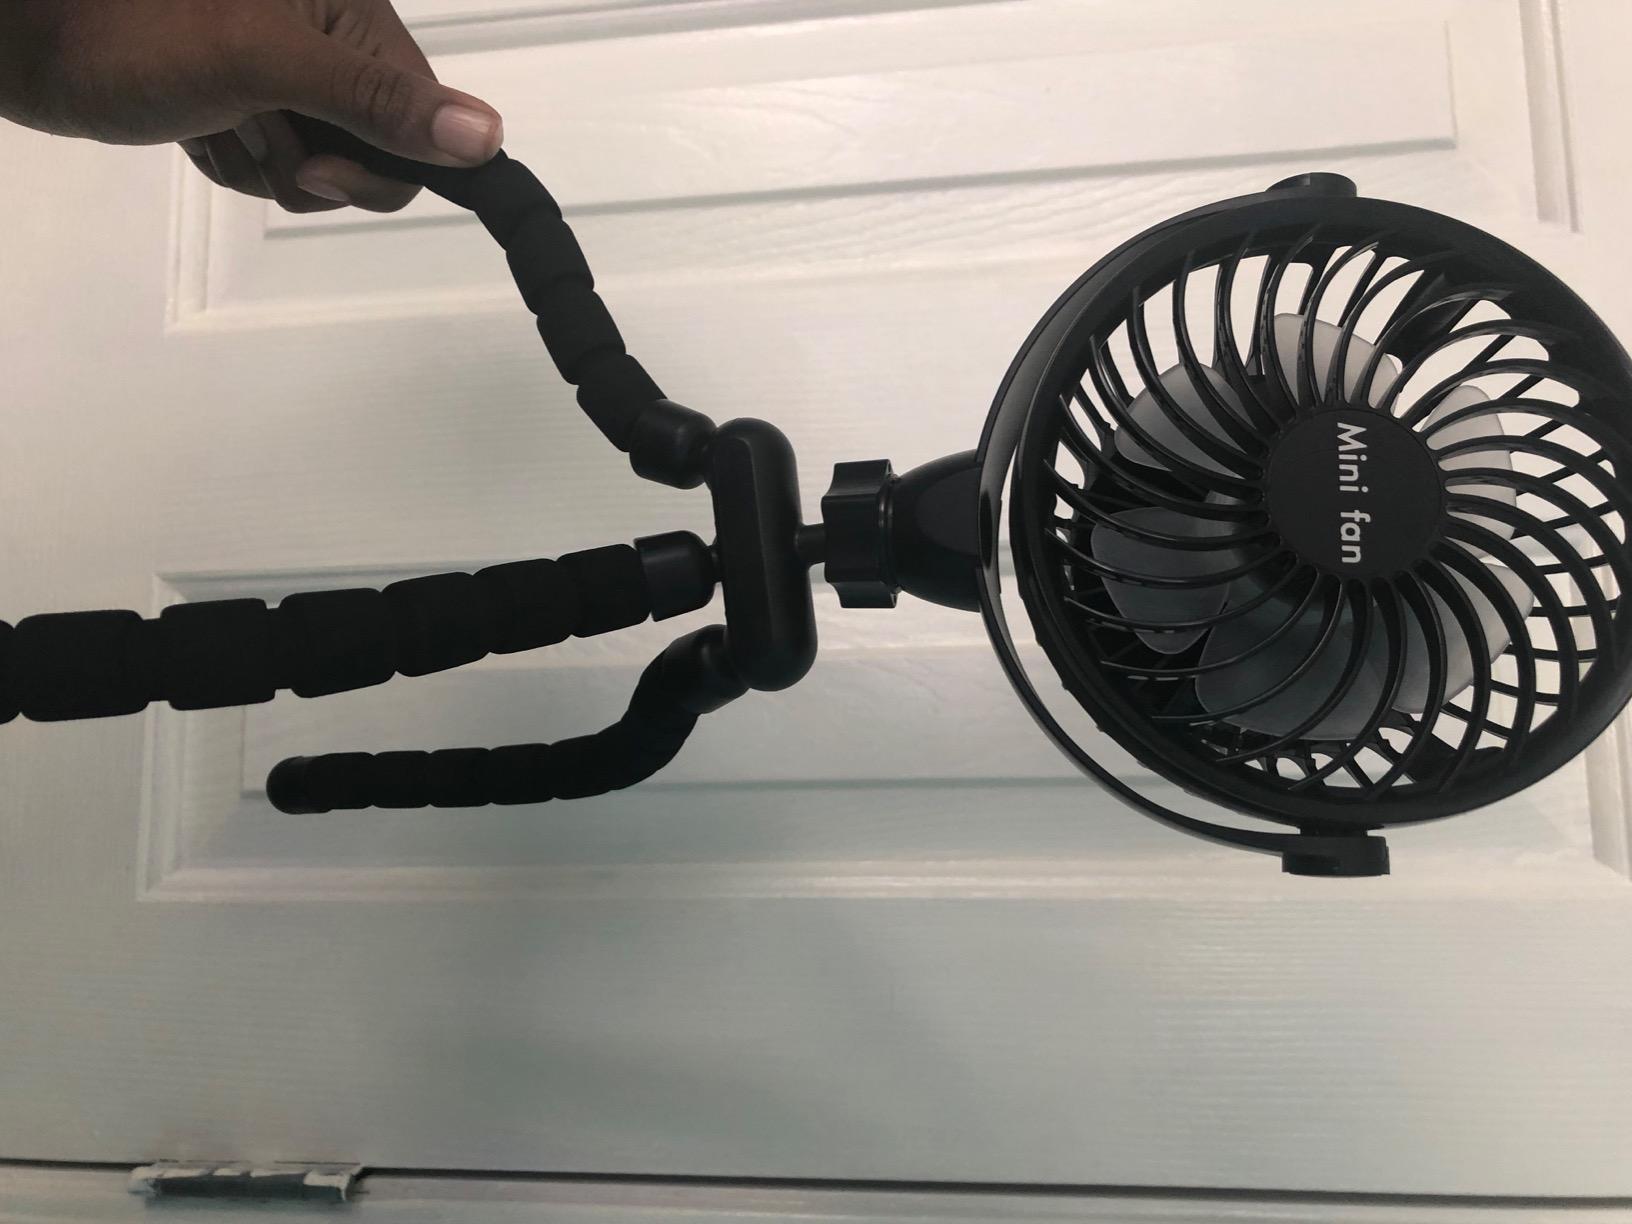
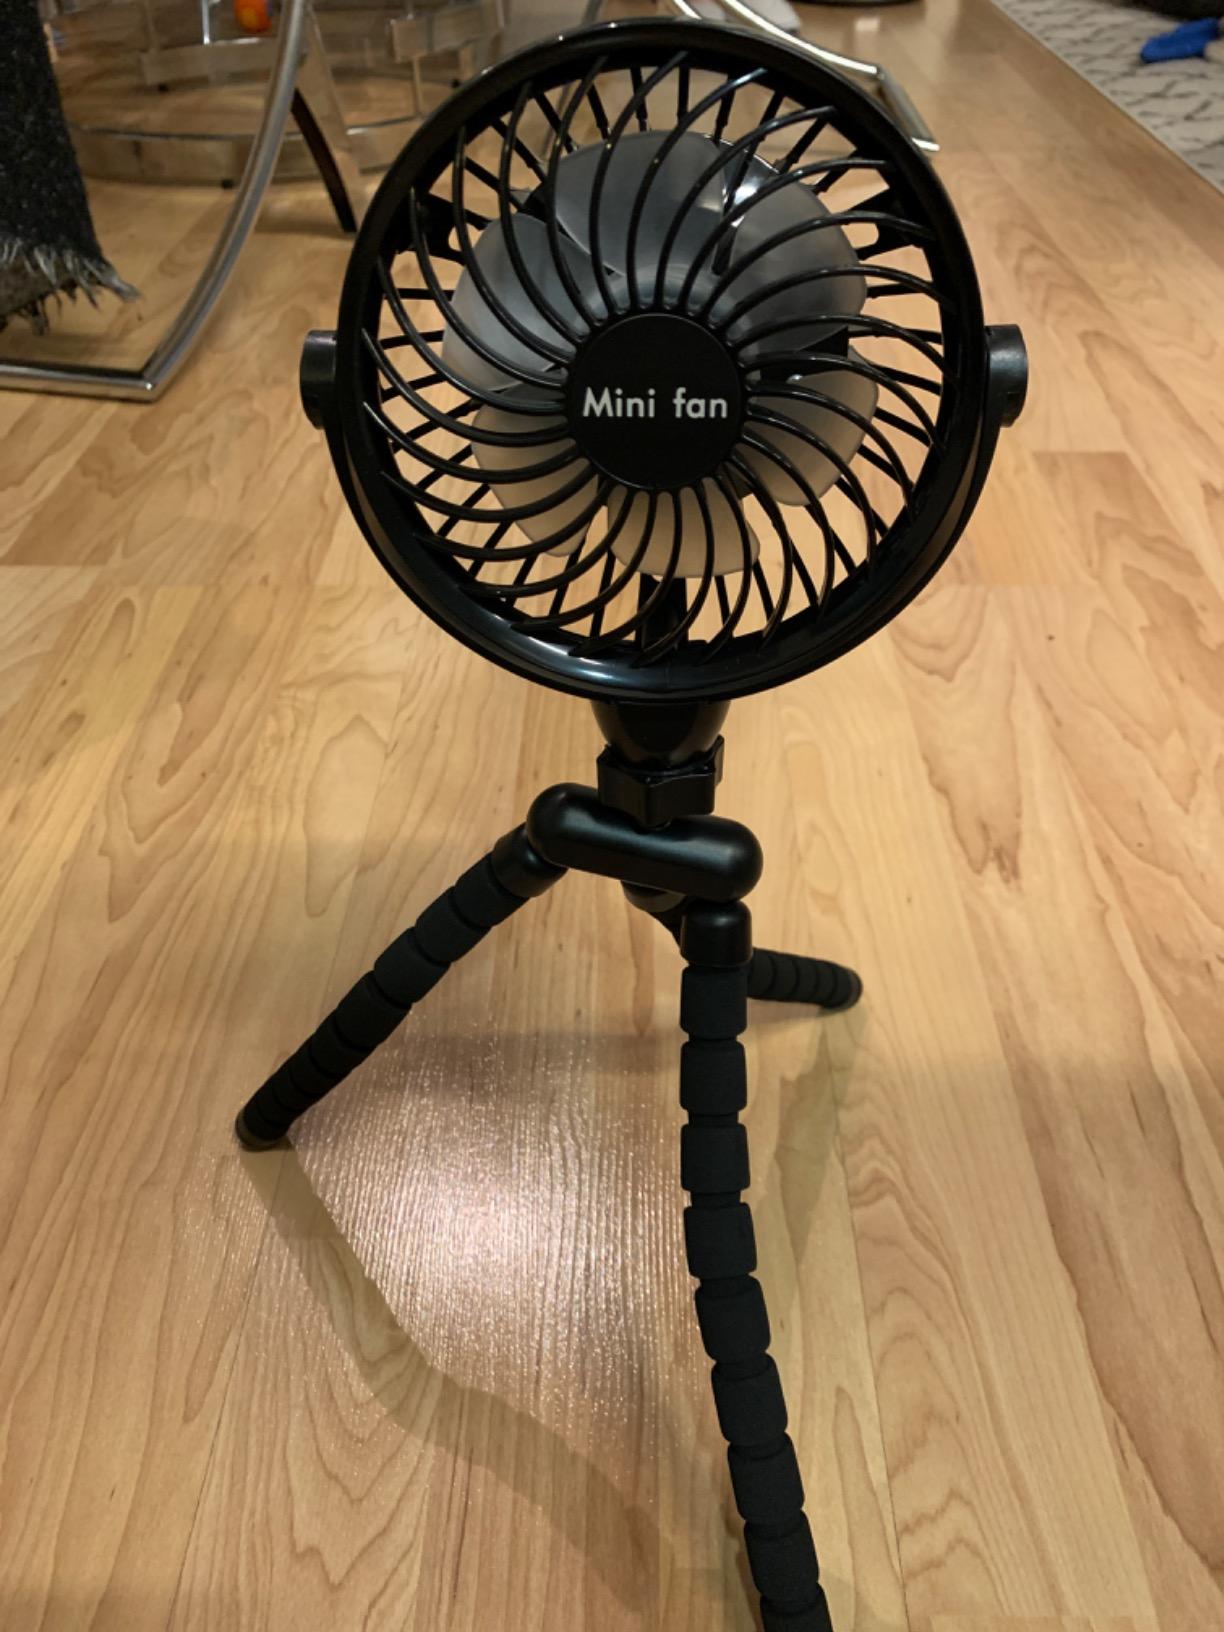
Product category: fan
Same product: yes